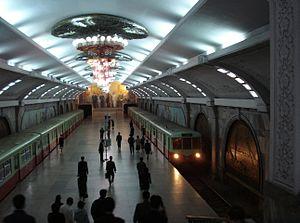
Le métro de Pyongyang, en Corée du Nord. Station de Puhŭng (부흥).
Pyongyang est la capitale et la plus grande ville de la République populaire démocratique de Corée, fréquemment appelée Corée du Nord. La population officielle du centre-ville est estimée à 2,5 millions d'habitants en 2013, tandis que l'agglomération en rassemble environ 3,3 millions. Sa superficie est de 3 194 km², soit près de trois fois celle de Los Angeles. Elle constitue le cœur politique, économique et culturel du pays.